DuPont

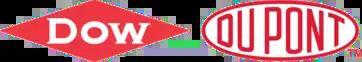
The logo of DowDuPont

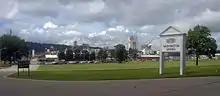
Entrance to Washington Works in Washington, West Virginia, formerly owned by DuPont, now owned by Chemours

In 1920, the E.I. du Pont de Nemours & Company formed a joint venture with the French textile company Comptoir des Textiles Artificiels (CTA) to produce artificial silk or viscose at the new Yerkes plant in Buffalo, New York.